Chinese Community Center

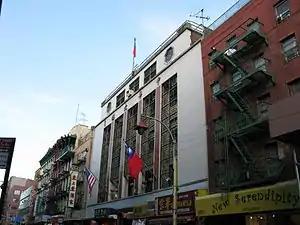
The Chinese Community Center facade, facing Mott Street. There is also an entrance at Elizabeth Street.

The Chinese Community Center at 60-64 Mott Street is home to both the Chinese Consolidated Benevolent Association (CCBA), the oldest Chinese community service organization of Chinatown established in 1883, and New York Chinese School, established in 1909 for children who came from overseas; both are located in the same Manhattan Chinatown building in New York City. The building itself is considered a Chinatown "town hall". Both the New York Chinese School and the CCBA are affiliated.